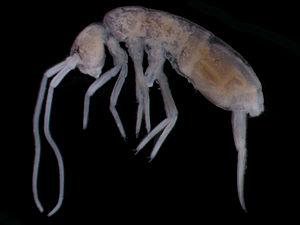
Plutomurus ortobalaganensis est une espèce de collemboles de la famille des Tomoceridae.
Plutomurus est un genre de collemboles de la famille des Tomoceridae.
Le gouffre Krubera-Voronja est, de 2001 à 2003 puis de 2004 à 2017, la cavité souterraine naturelle, connue et accessible depuis la surface, la plus profonde du monde. Elle fait partie du système souterrain de l'Arabika, dans les monts de Gagra. Depuis fin août 2017, c'est la seconde plus profonde cavité naturelle après le gouffre Veryovkina.